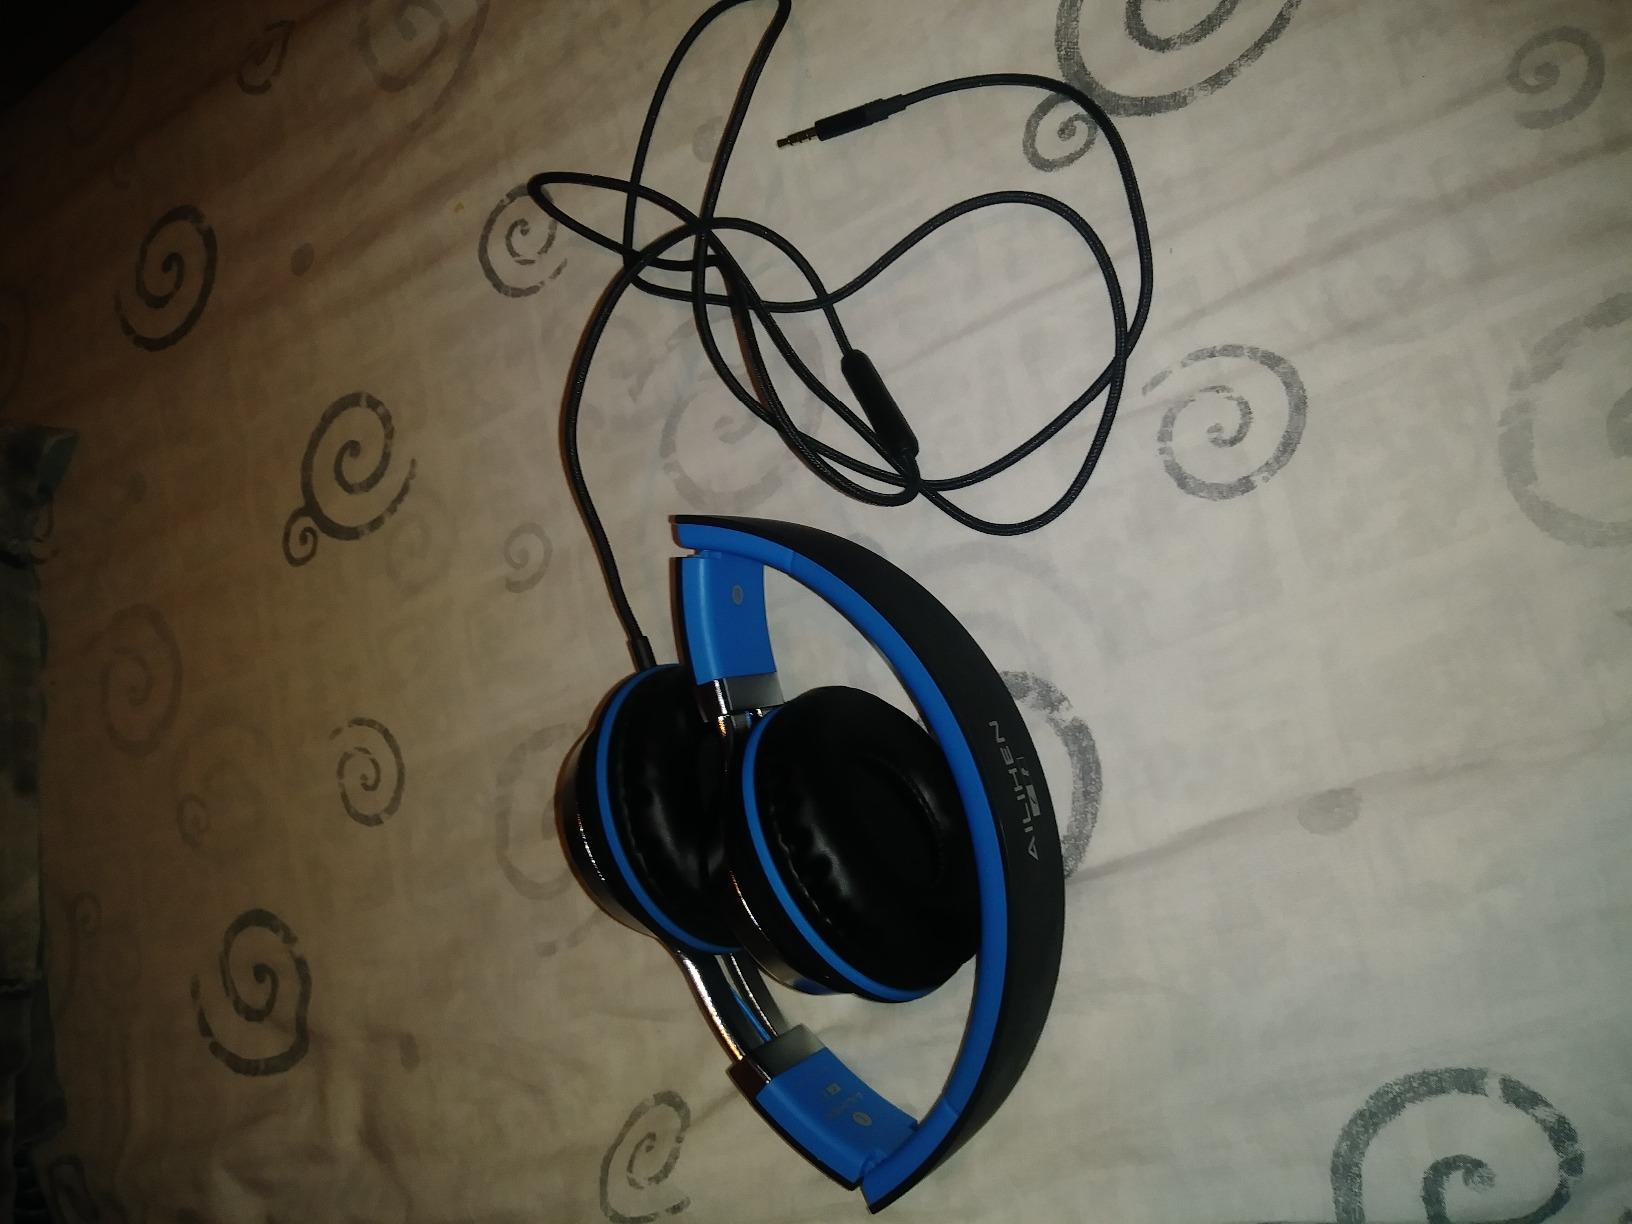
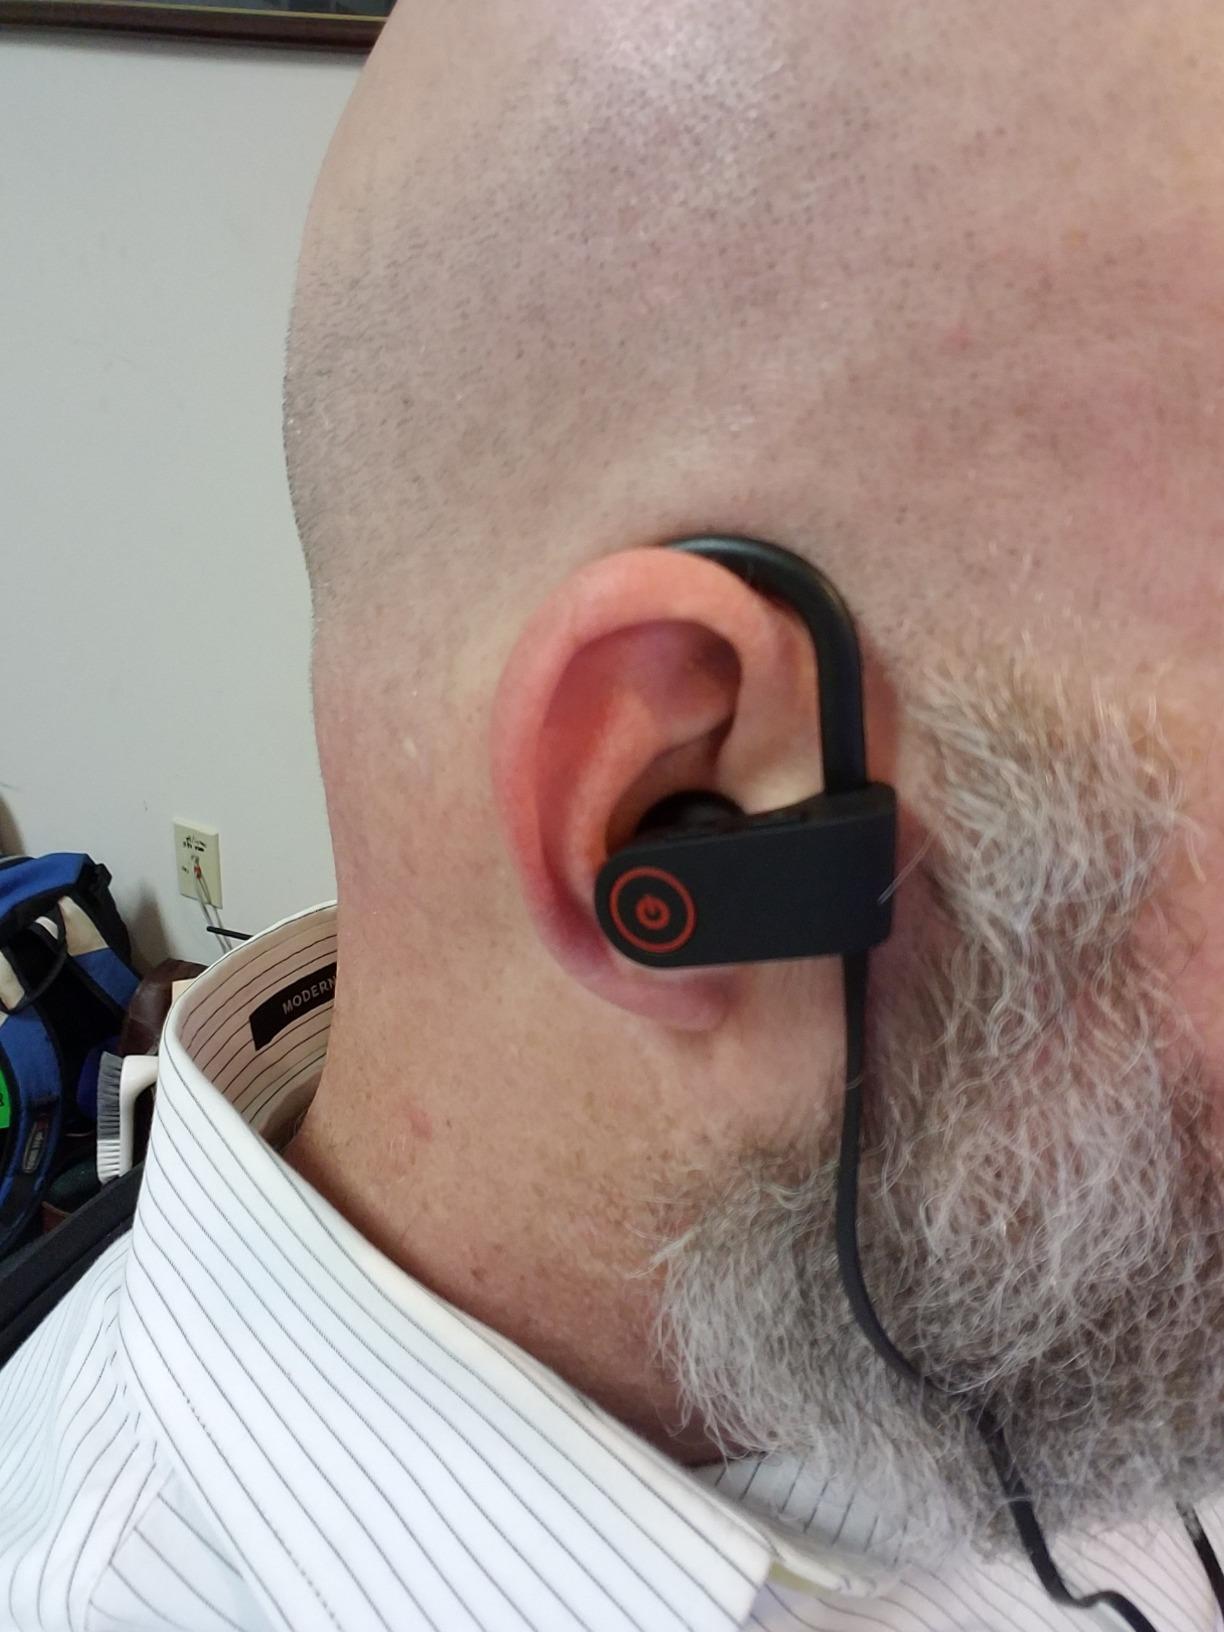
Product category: headphones
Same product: no